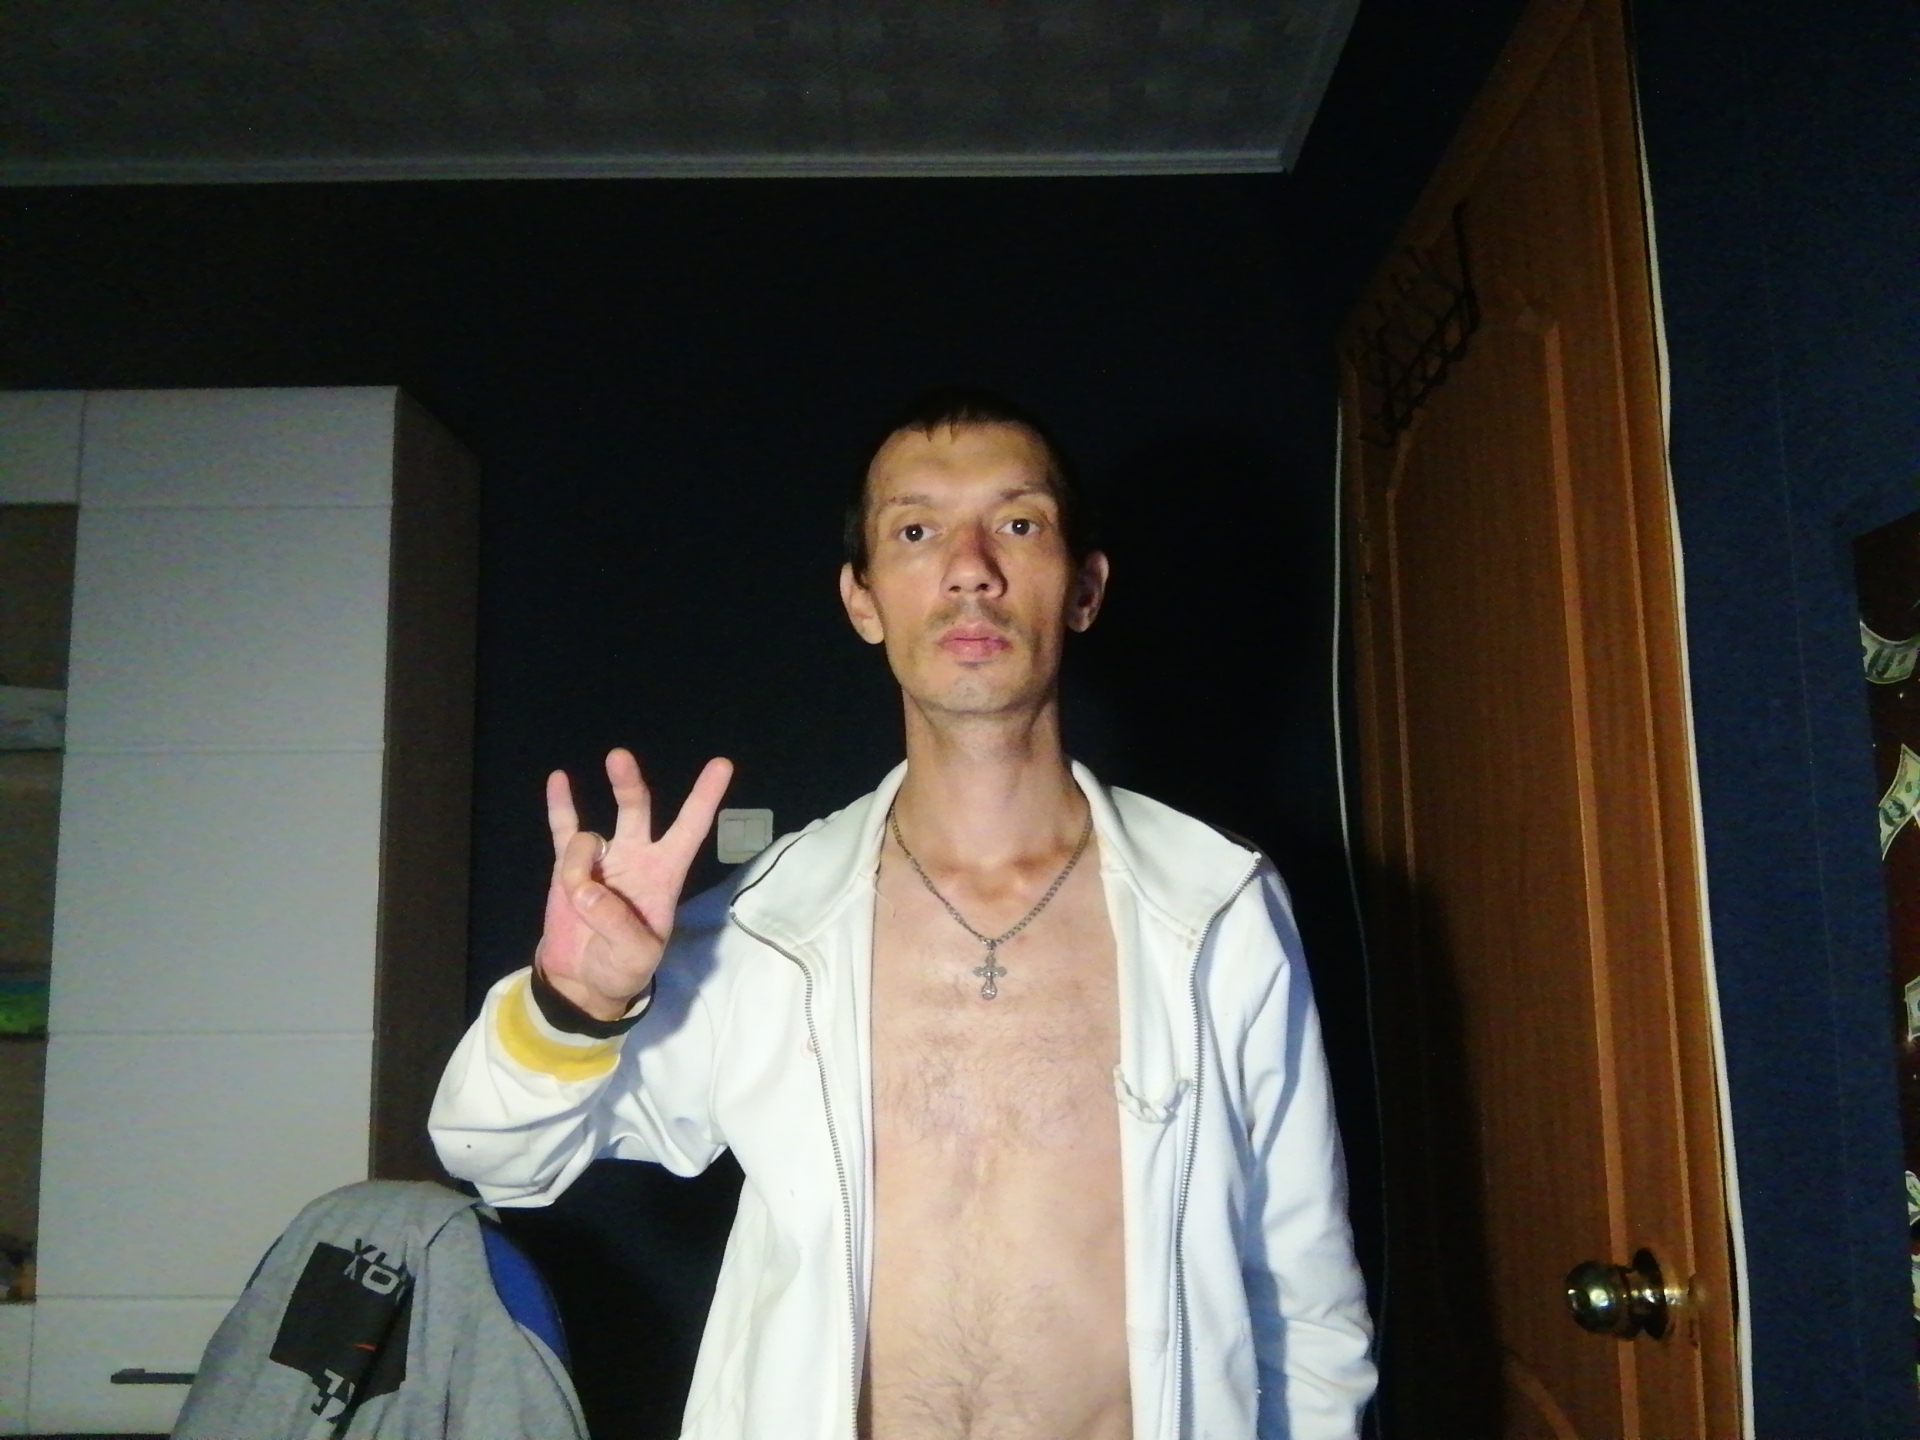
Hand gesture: three3